Titanfall 2

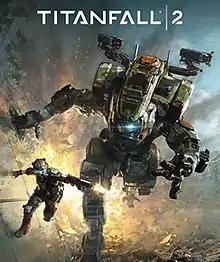
Cover art showing protagonist Jack Cooper and his Titan BT-7274

Titanfall 2 is a 2016 first-person shooter game developed by Respawn Entertainment and published by Electronic Arts. A sequel to 2014's "Titanfall", the game was released worldwide on October 28, 2016, for PlayStation 4, Windows, and Xbox One. In "Titanfall 2", the player controls a titan, mecha-style exoskeletons and their pilots, who are agile and equipped with a variety of skills ranging from wall-running to cloaking. Set in a science fiction universe, the single-player campaign follows the story of Jack Cooper, a rifleman from the Frontier Militia, who bonds with his mentor's Titan BT-7274 after his mentor, Tai Lastimosa, is killed in action. Together, they embark on a quest to stop the Interstellar Manufacturing Corporation (IMC) from using a superweapon to destroy the planet Harmony, where the militia's base is located.